Cycle of erosion

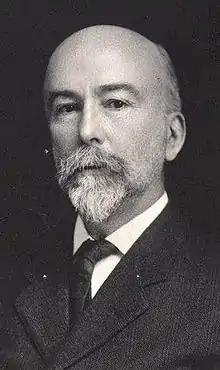
William Morris Davis (1850–1934), the creator of the model

There had been some ideas on cyclical erosion in the Graeco-Roman world and then in the Islamic world and Europe during the Middle Ages. However the immediate influences of William Morris Davis, the creator of the cycle of erosion model, were 19th century American explorers. The end of the American Civil War (1861–1865) led to a resumption of the exploration of the western United States. Three explorers, John Wesley Powell, Clarence Edward Dutton and Grove Karl Gilbert, wrote about the geomorphology and geology in the landscapes they encountered. It was from these works that Davis borrowed many concepts used to construct the model.